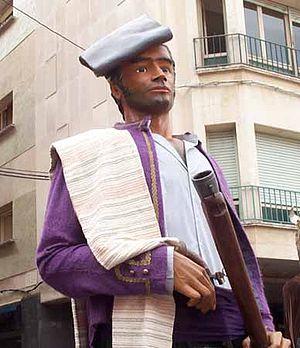
Pere Joan Barcelo, plus connu sous le sobriquet de Carasquet, né à Capçanes, Province de Tarragone en 1682 et mort à l'île de Reinach, Alsace le 4 septembre 1743, est un guérillero et militaire catalan exilé à Vienne, Archiduché d'Autriche.